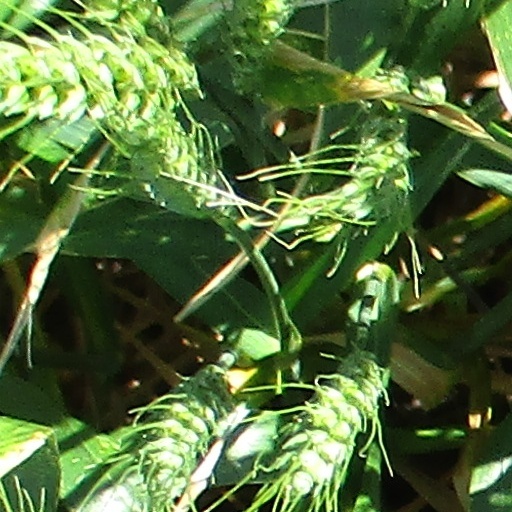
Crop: wheat